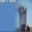
Label: skyscraper